Digital Journalism (journal)

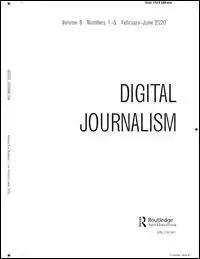

Digital Journalism is a peer-reviewed academic journal that covers the field of journalism. The journal was established in 2013 by Bob Franklin (Cardiff University). The editor-in-chief is Oscar Westlund (Oslo Metropolitan University, Volda University College, and University of Gothenburg). The journal is published by Routledge and is abstracted and indexed in Scopus and the Social Sciences Citation Index. According to the Journal Citation Reports, the journal has a 2021 impact factor of 7.986.